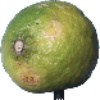
Label: Limes 1